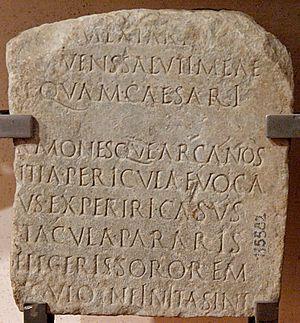
La Laudatio Turiae est une épitaphe latine datant de la fin du Iᵉʳ siècle av. J.-C., gravée sur une stèle funéraire qui est conservée au Musée national romain des Thermes de Dioclétien.